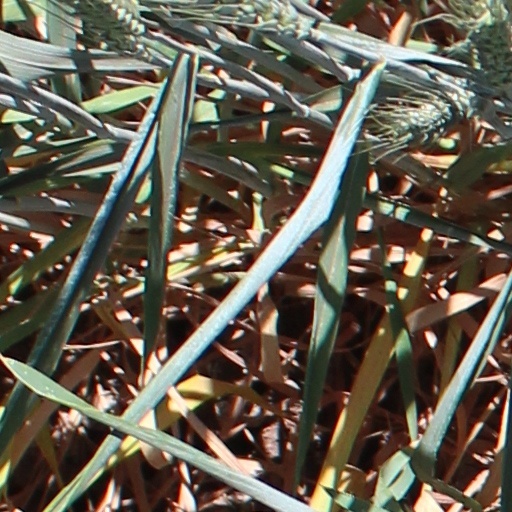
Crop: wheat